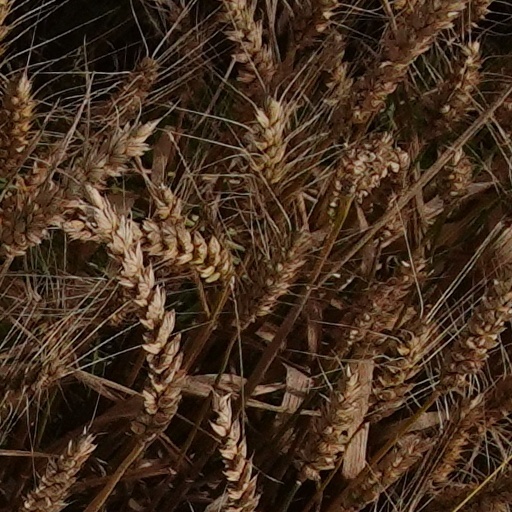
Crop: wheat